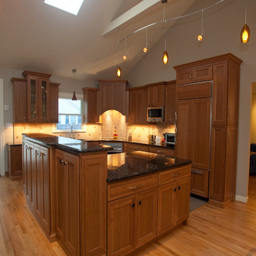
example of a transitional kitchen design